Gabrielle Haugh

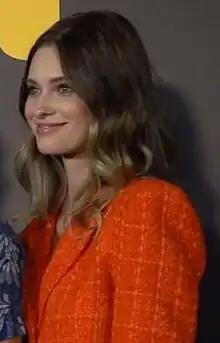
Haugh from Runt Film Premiere, New York City 2021

Gabrielle Genevieve Haugh is an American model and actress who portrayed the role of Jade Michaels on the NBC soap opera "Days of Our Lives."